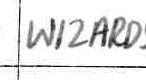
Label: Wizards